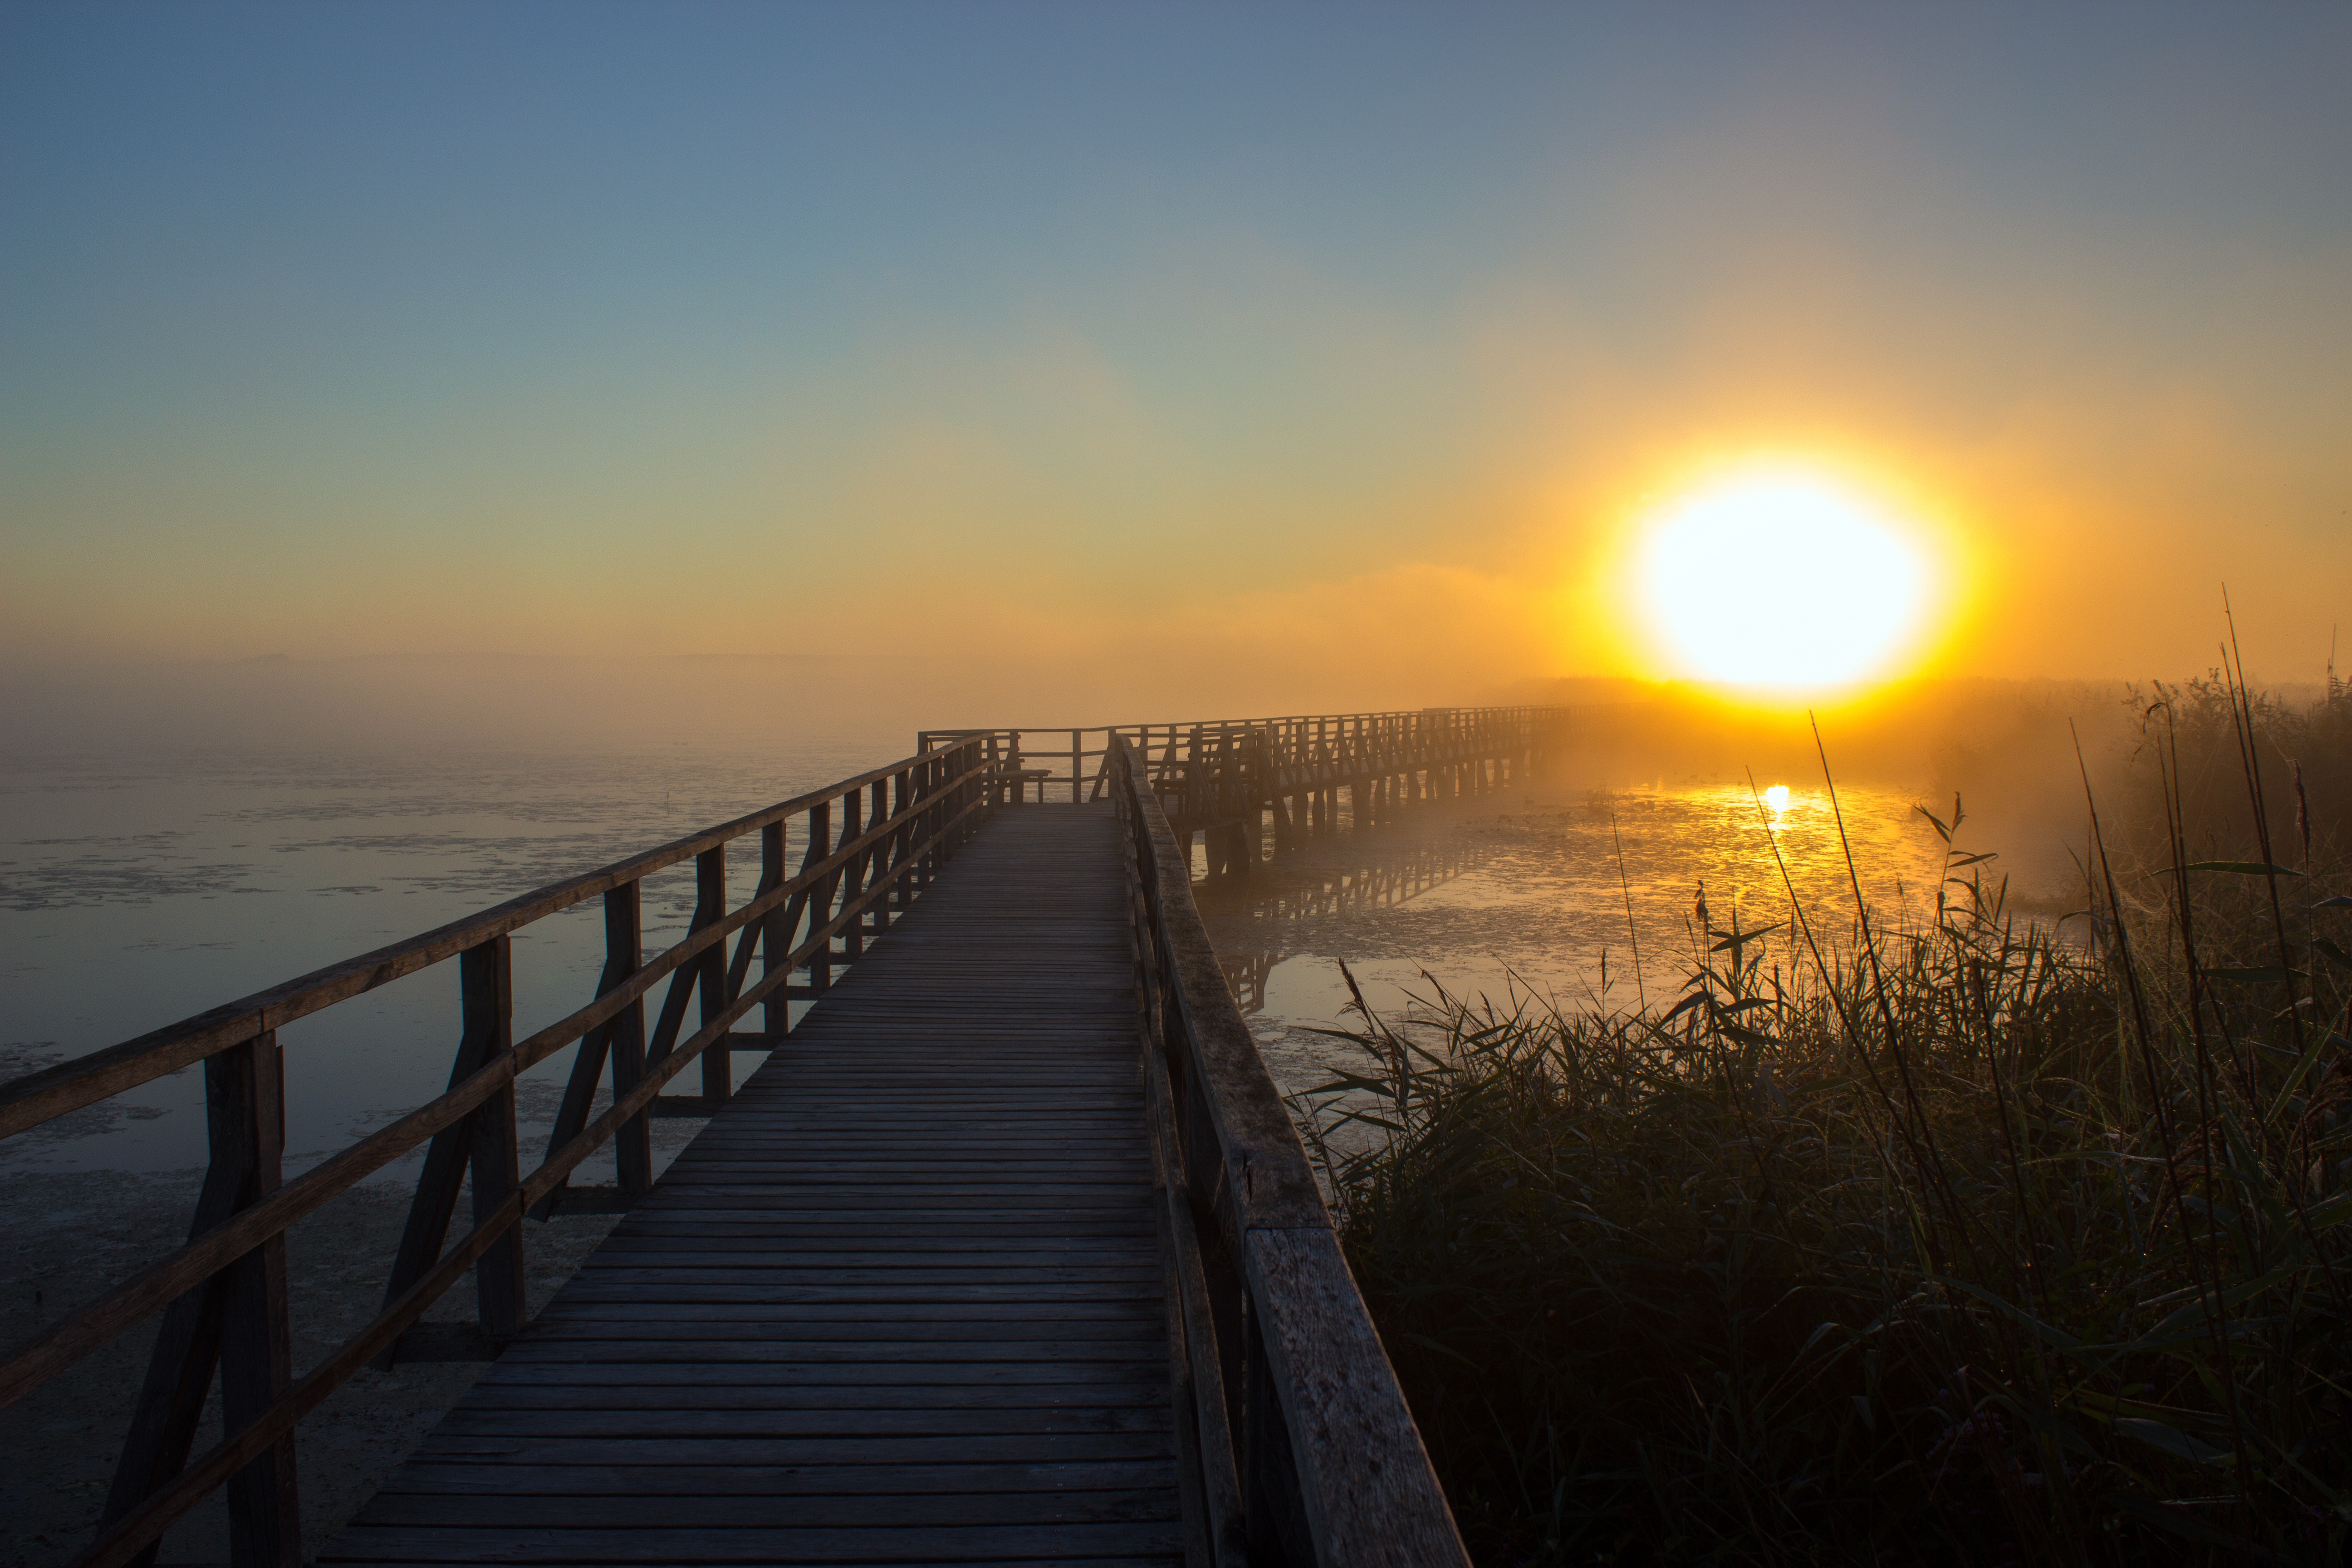
beach, landscape, sea, coast, nature, ocean, horizon, sun, sunrise, sunset, sunlight, morning, lake, dawn, atmosphere, pier, reed, dusk, web, evening, peaceful, romantic, rest, relaxation, loneliness, mood, sunbeam, atmospheric, afterglow, nature conservation, morning mist, spring lake, bad buchau, atmospheric phenomenon